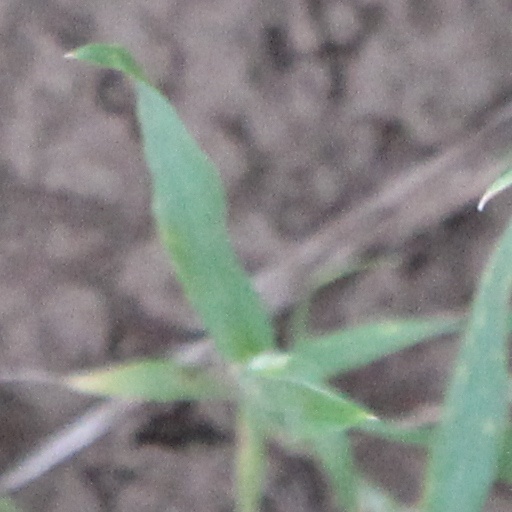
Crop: wheat